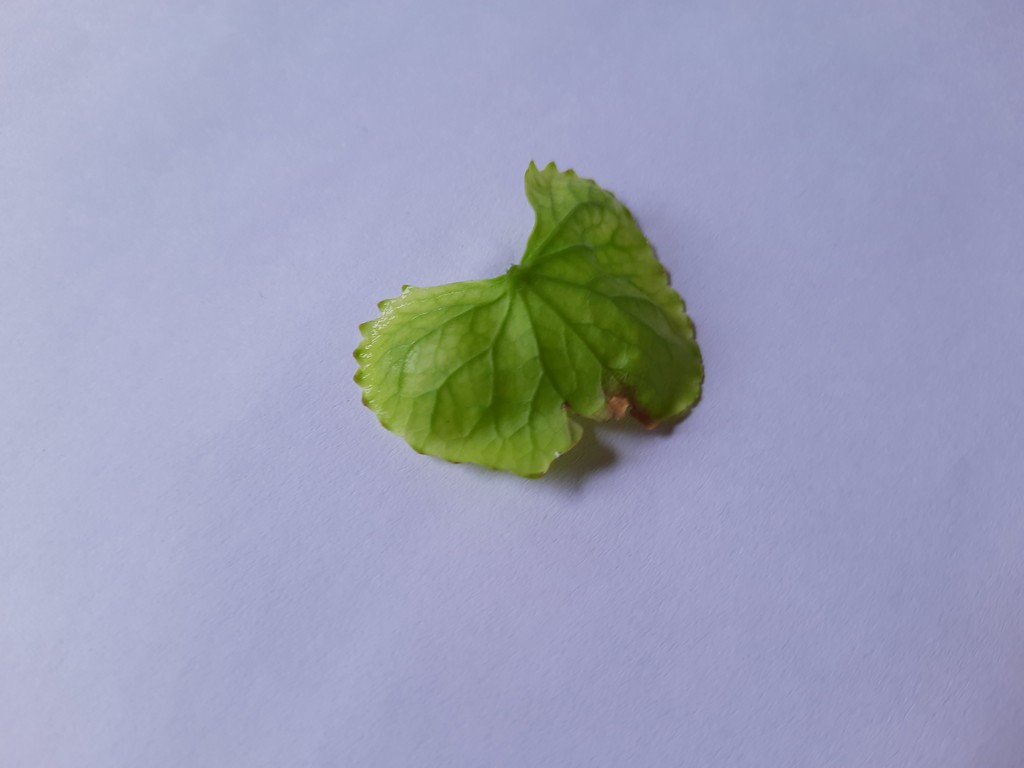
Label: Unhealthy